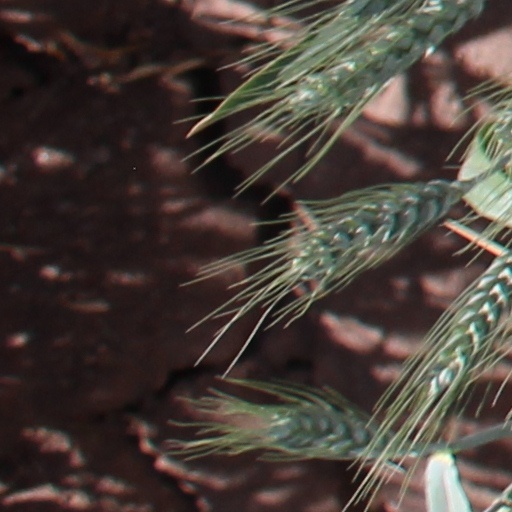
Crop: wheat